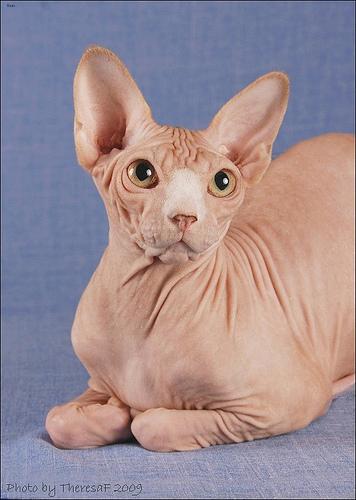
Breed: Sphynx